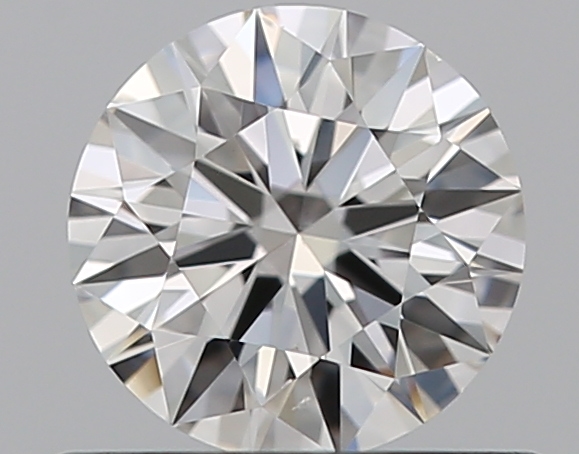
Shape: round
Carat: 0.5
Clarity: VS2
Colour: E
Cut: EX
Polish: EX
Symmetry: EX
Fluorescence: N
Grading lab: GIA
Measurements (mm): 5.12 x 5.15 x 3.13